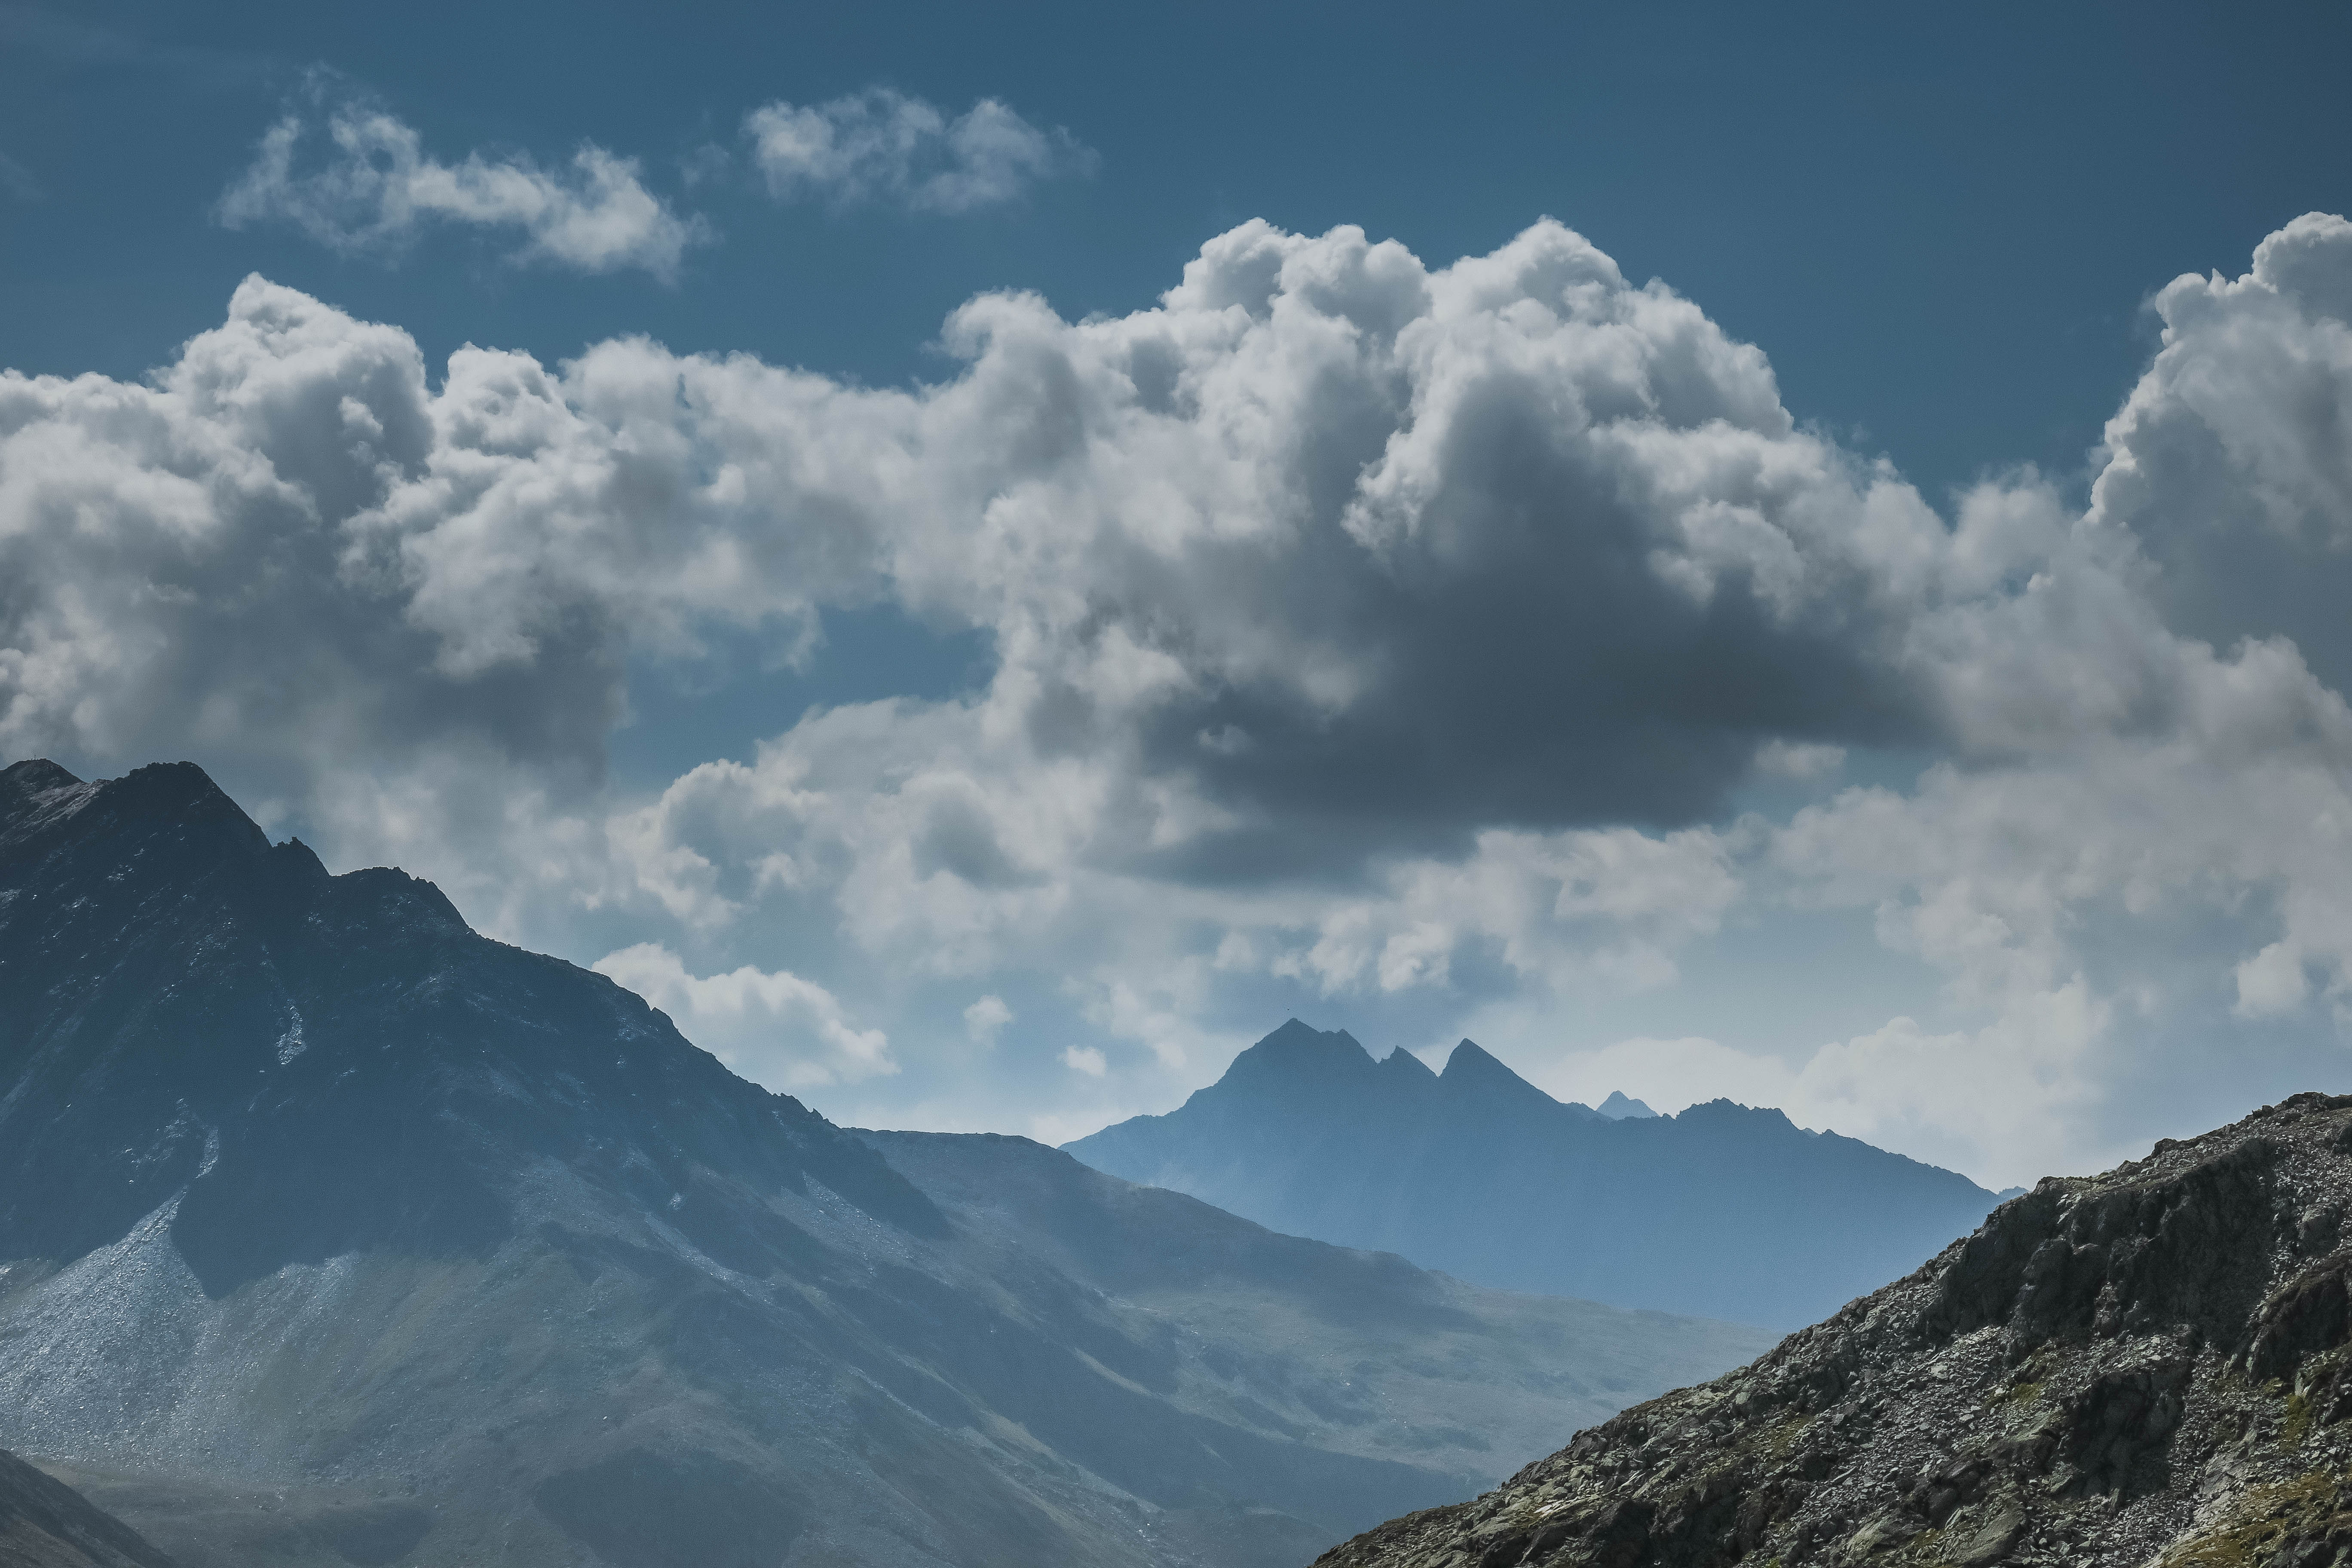
landscape, nature, silhouette, mountain, snow, cloud, sky, fog, mountain range, weather, cumulus, rocky, ridge, outdoors, clouds, mountains, alps, plateau, landform, meteorological phenomenon, geographical feature, mountainous landforms